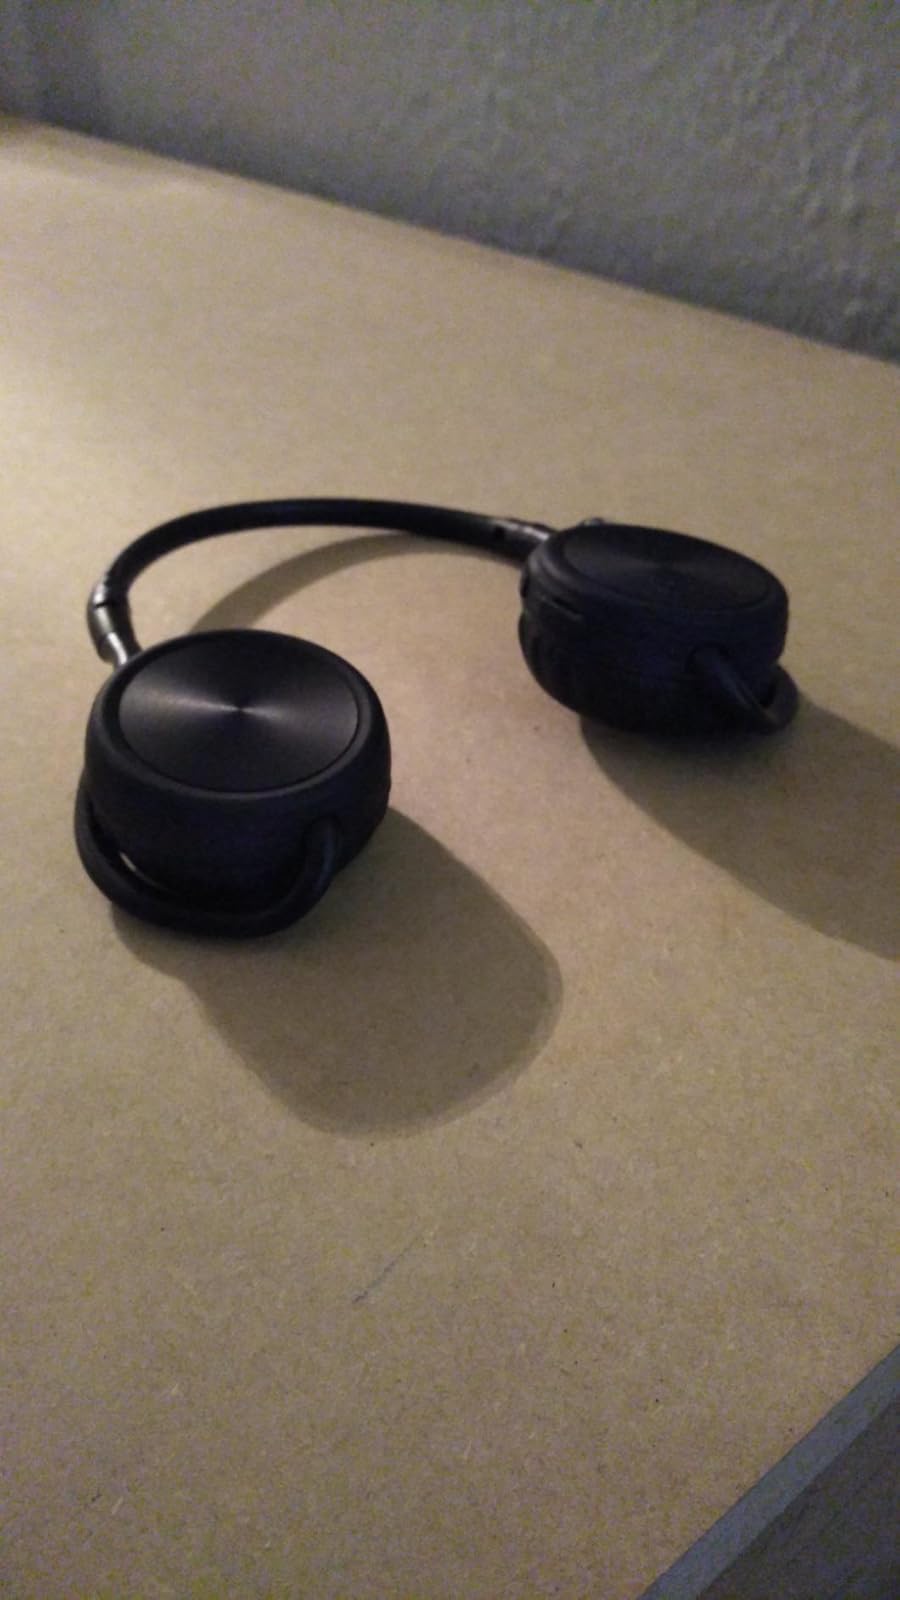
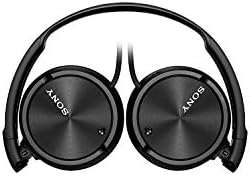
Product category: headphones
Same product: no